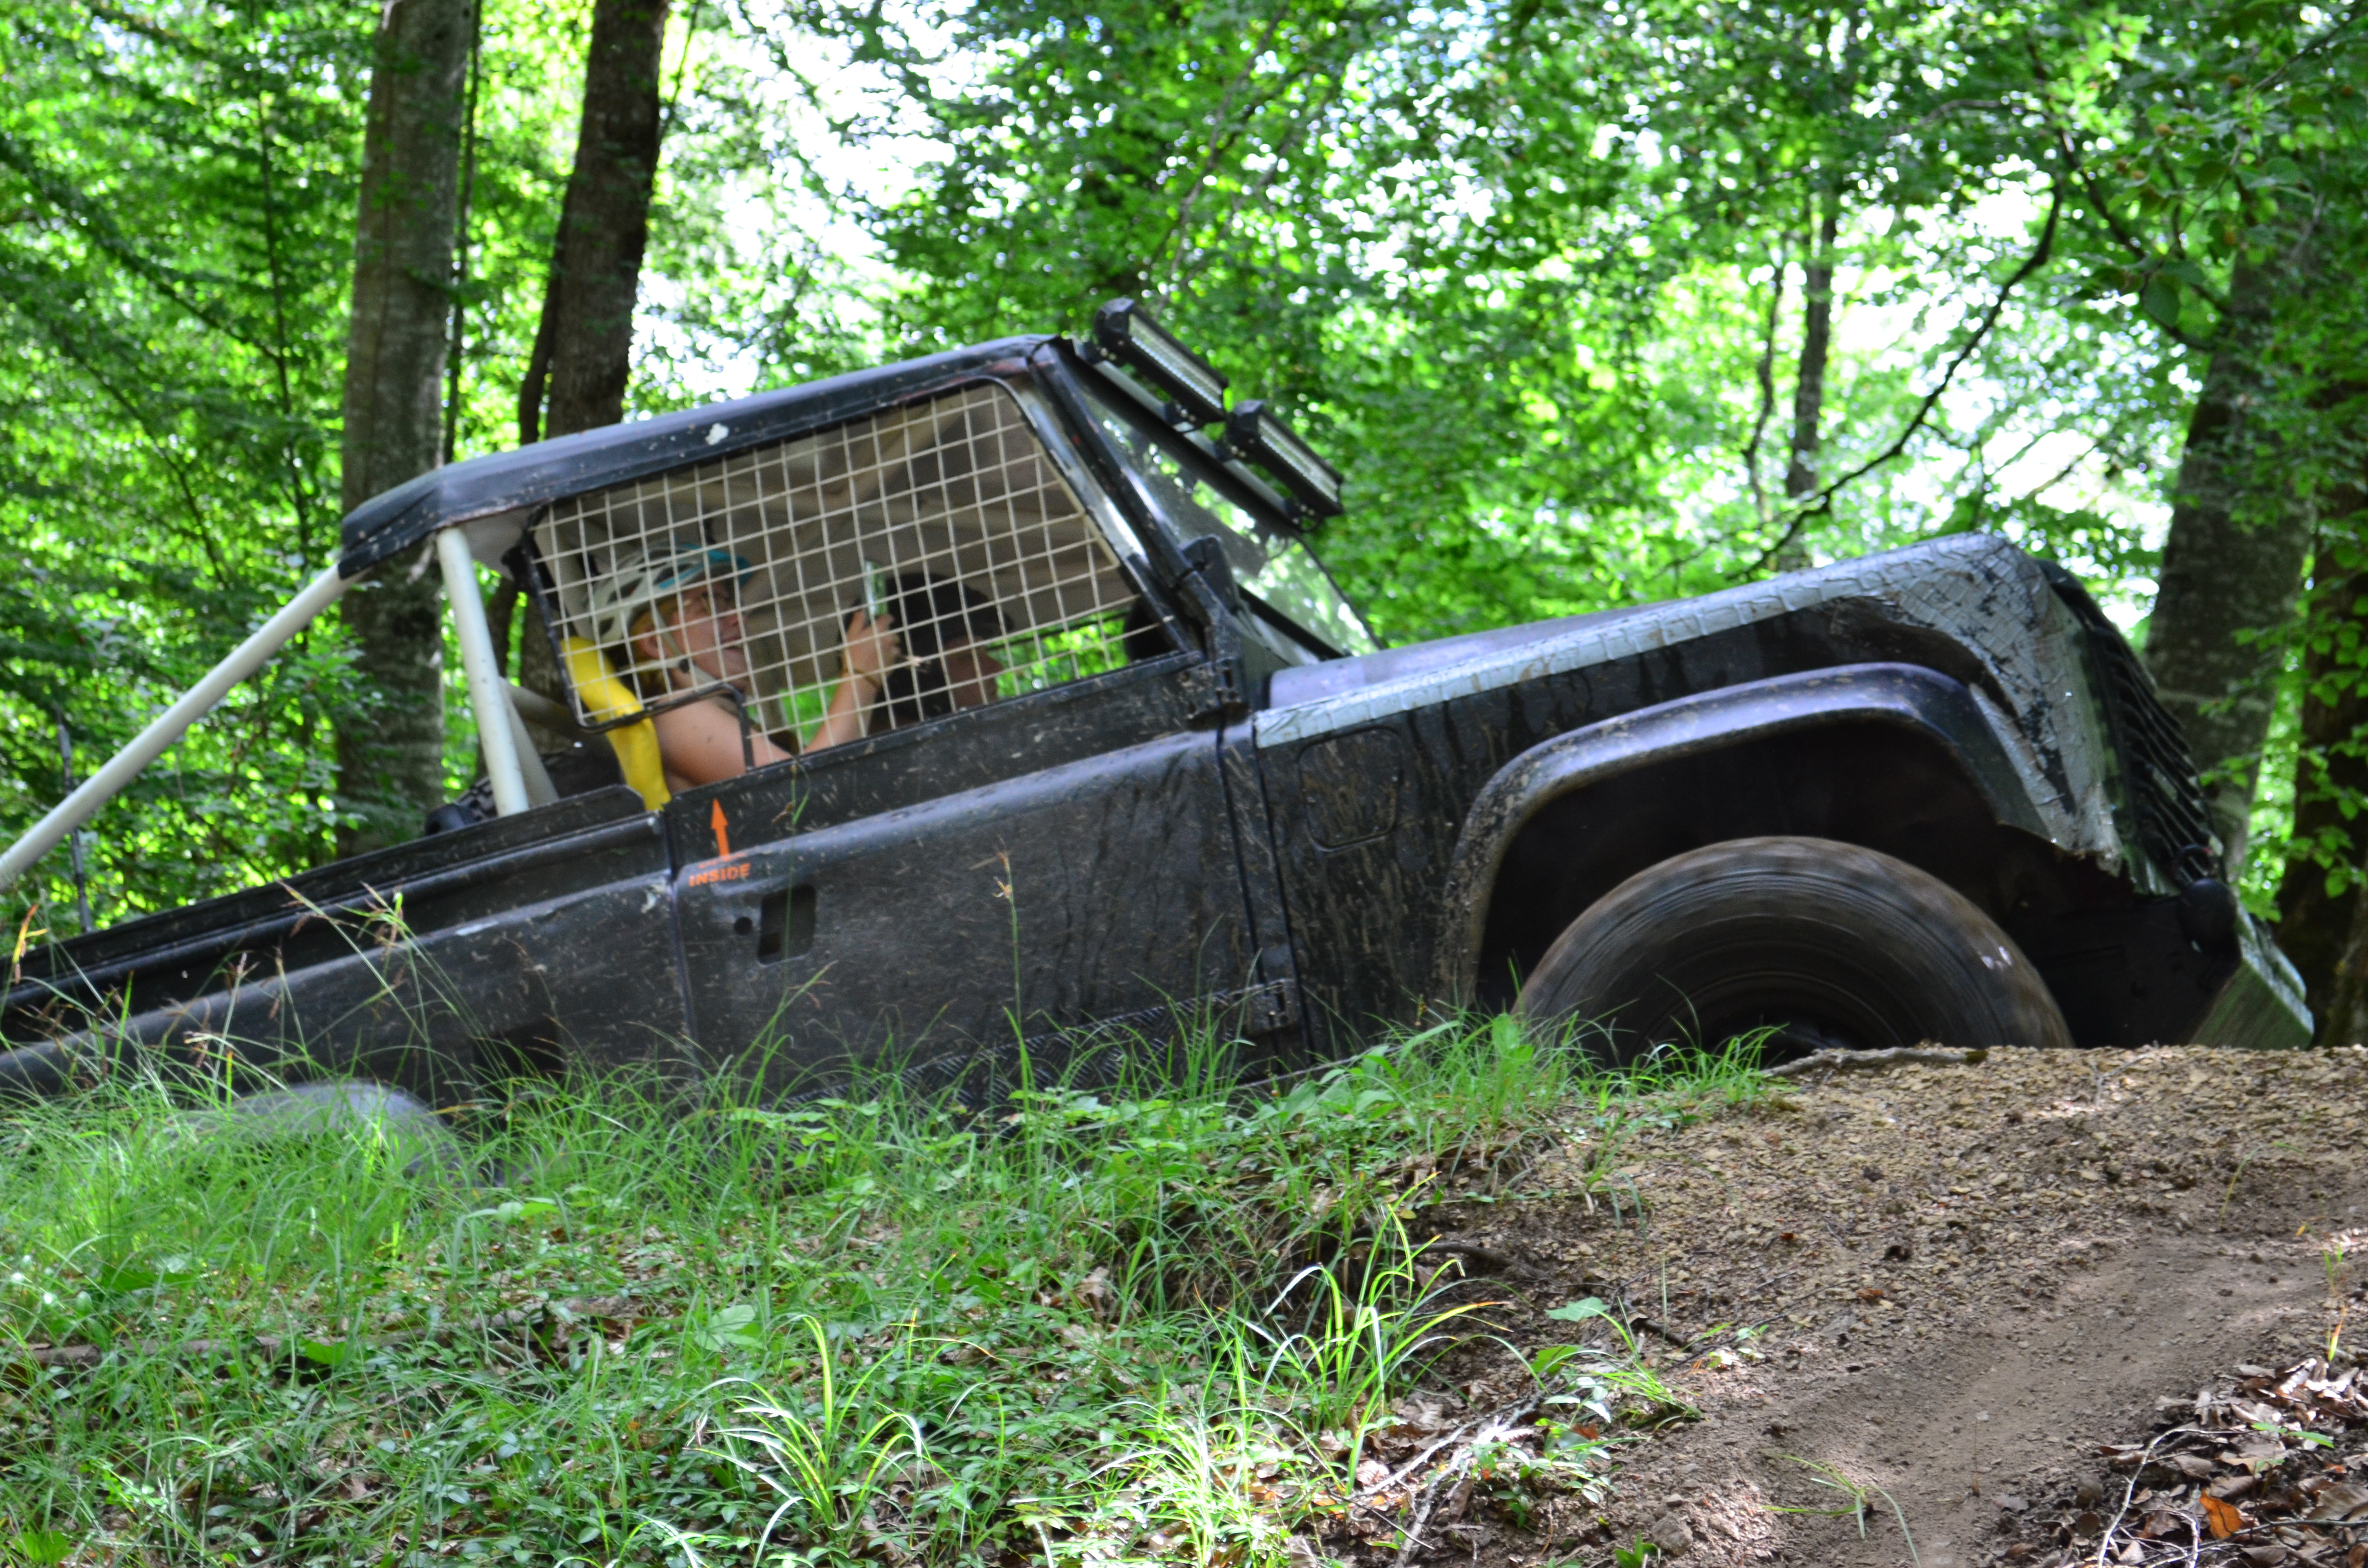
offroad, Thenissey, land rover, defender, gelaendewagentrial, training, off roading, off road vehicle, vehicle, car, jungle, land rover defender, tire, jeep, jeep wrangler, recreation, rainforest, forest, automotive tire, trail, sport utility vehicle, wheel, compact sport utility vehicle